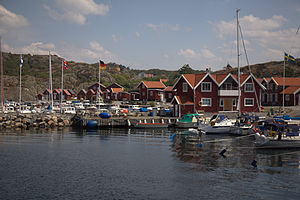
Dyrön
Norra Hamn ved Dyrön
Stora Dyrön, eller bare Dyrön, er en ø og en by i Tjörns kommun i BohuslänVästra Götalands län i Sverige.